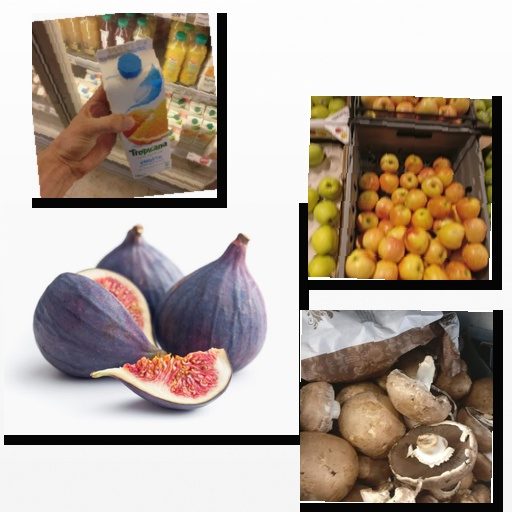
Food items: mixed_juice, apple, fig, mushroom